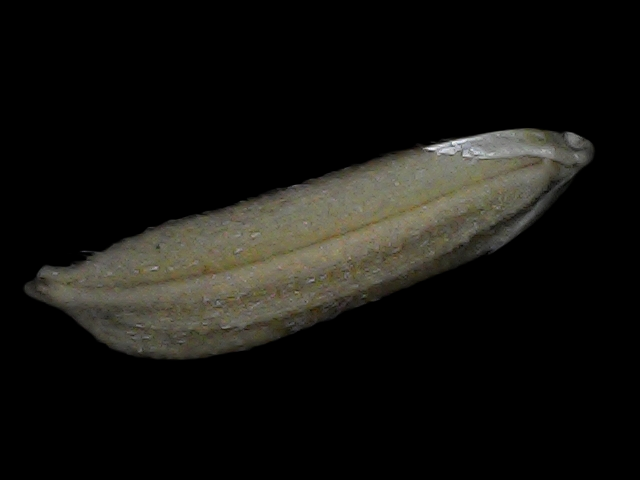
Rice variety: Bd87